Allan George

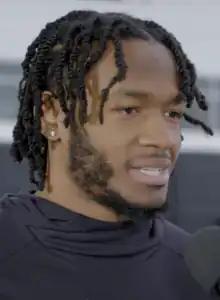
George in 2022

Darian Allan George (born July 16, 1999) is an American professional football cornerback for the Washington Commanders of the National Football League (NFL). He played college football for the Vanderbilt Commodores and signed with the Cincinnati Bengals as an undrafted free agent in 2022.